Answer in natural language. Consider the 3D positions of the objects in the scene and not just the 2D positions in the image. Is the centerpoint of  black bar stool at a higher height than Window? Choose between the following options: no or yes
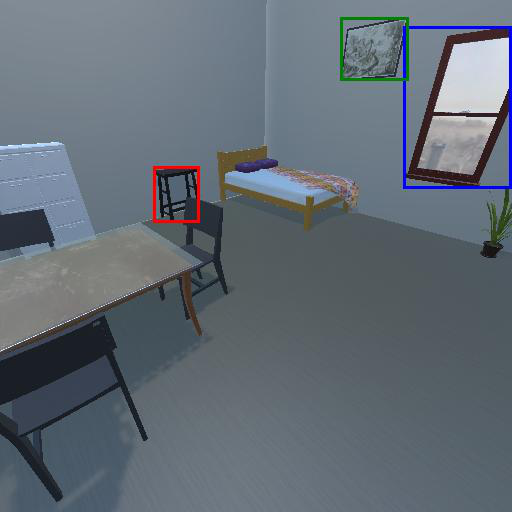
<answer>no</answer>